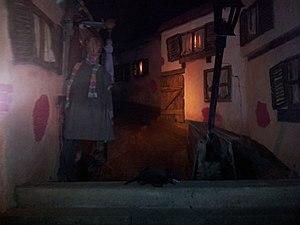
Isla Mágica ouvert au public le 28 juin.